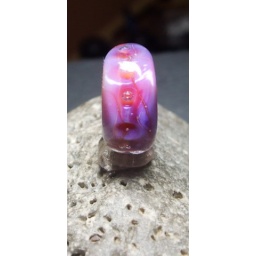
Adventures in silver glass 1. a VERY wonky bhb !